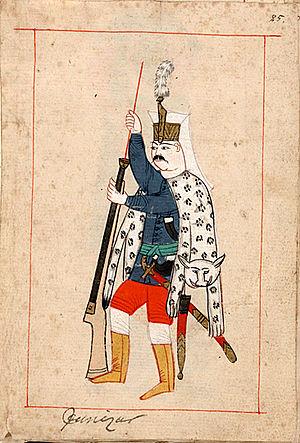
Claes Rålamb est un homme d'État suédois. En 1660 il est nommé gouverneur du comté d'Uppland et participe au Conseil privé de Suède en 1664. Entre 1673 et 1678 il est sur-gouverneur de Stockholm.